Acland, Queensland

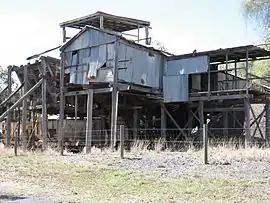
Acland No. 2 Colliery, 2006

Acland is a rural town and locality in the Toowoomba Region, Queensland, Australia. In the , the locality of Acland had a population of 3 people.